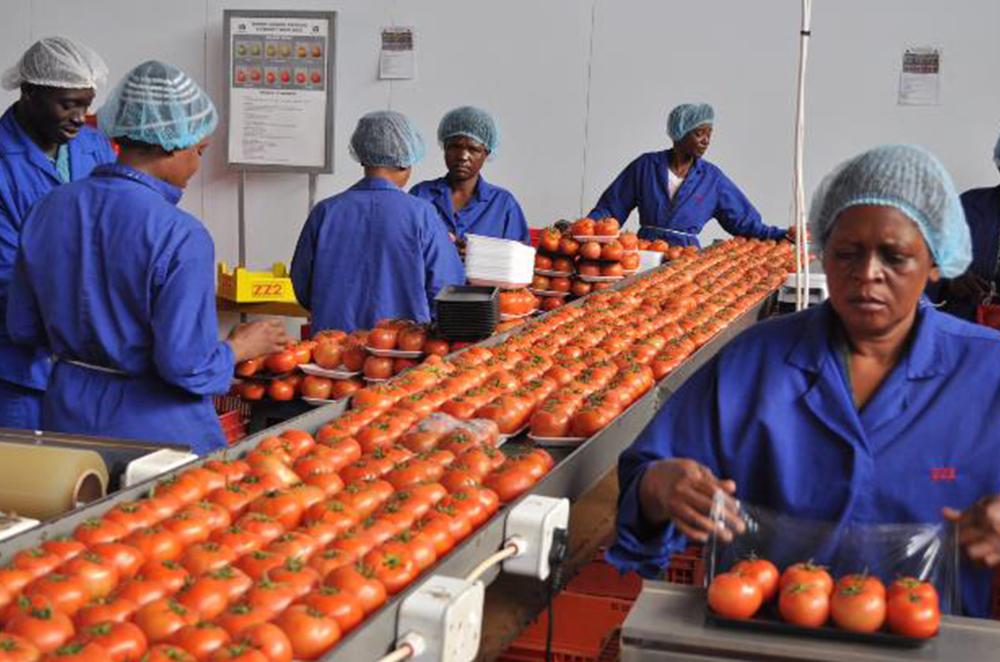
Mstari wa uzalishaji wa viwandani ambapo nyanya zinachakatwa kwa wafanyakazi waliovaa mavazi ya usalama, ikihakisi kilimo cha viwandani kinacho ongeza thamani ya mazao kwa kutumia teknolojia na usimamizi wa kisasa, usindikaji huu huongeza ufanisi wa uzalishaji, ubora wa bidhaa na mchango wa kilimo katika sekta ya viwandani na ya masoko.